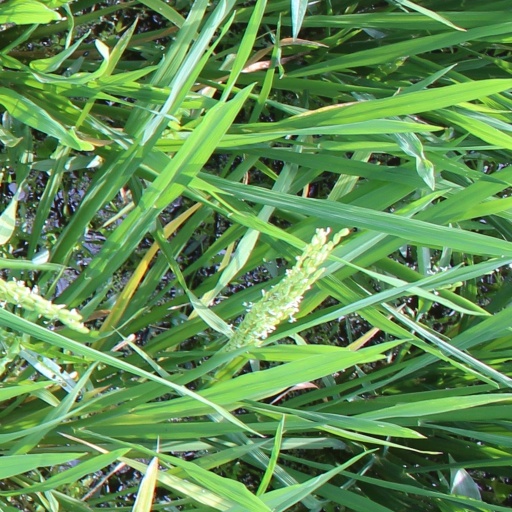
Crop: rice